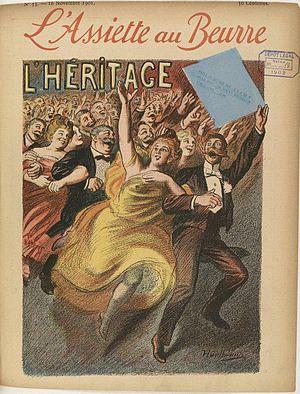
«
Oswald-Pierre Heidbrinck, né à Bordeaux le 16 octobre 1858 et mort à Paris 10ᵉ le 4 mars 1914, est une artiste peintre, aquarelliste, dessinateur, graveur et caricaturiste français de la Belle Époque.